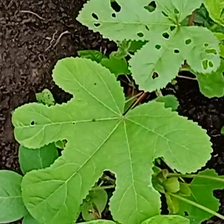
Weed species: Little_Mallow(Malva parviflora)